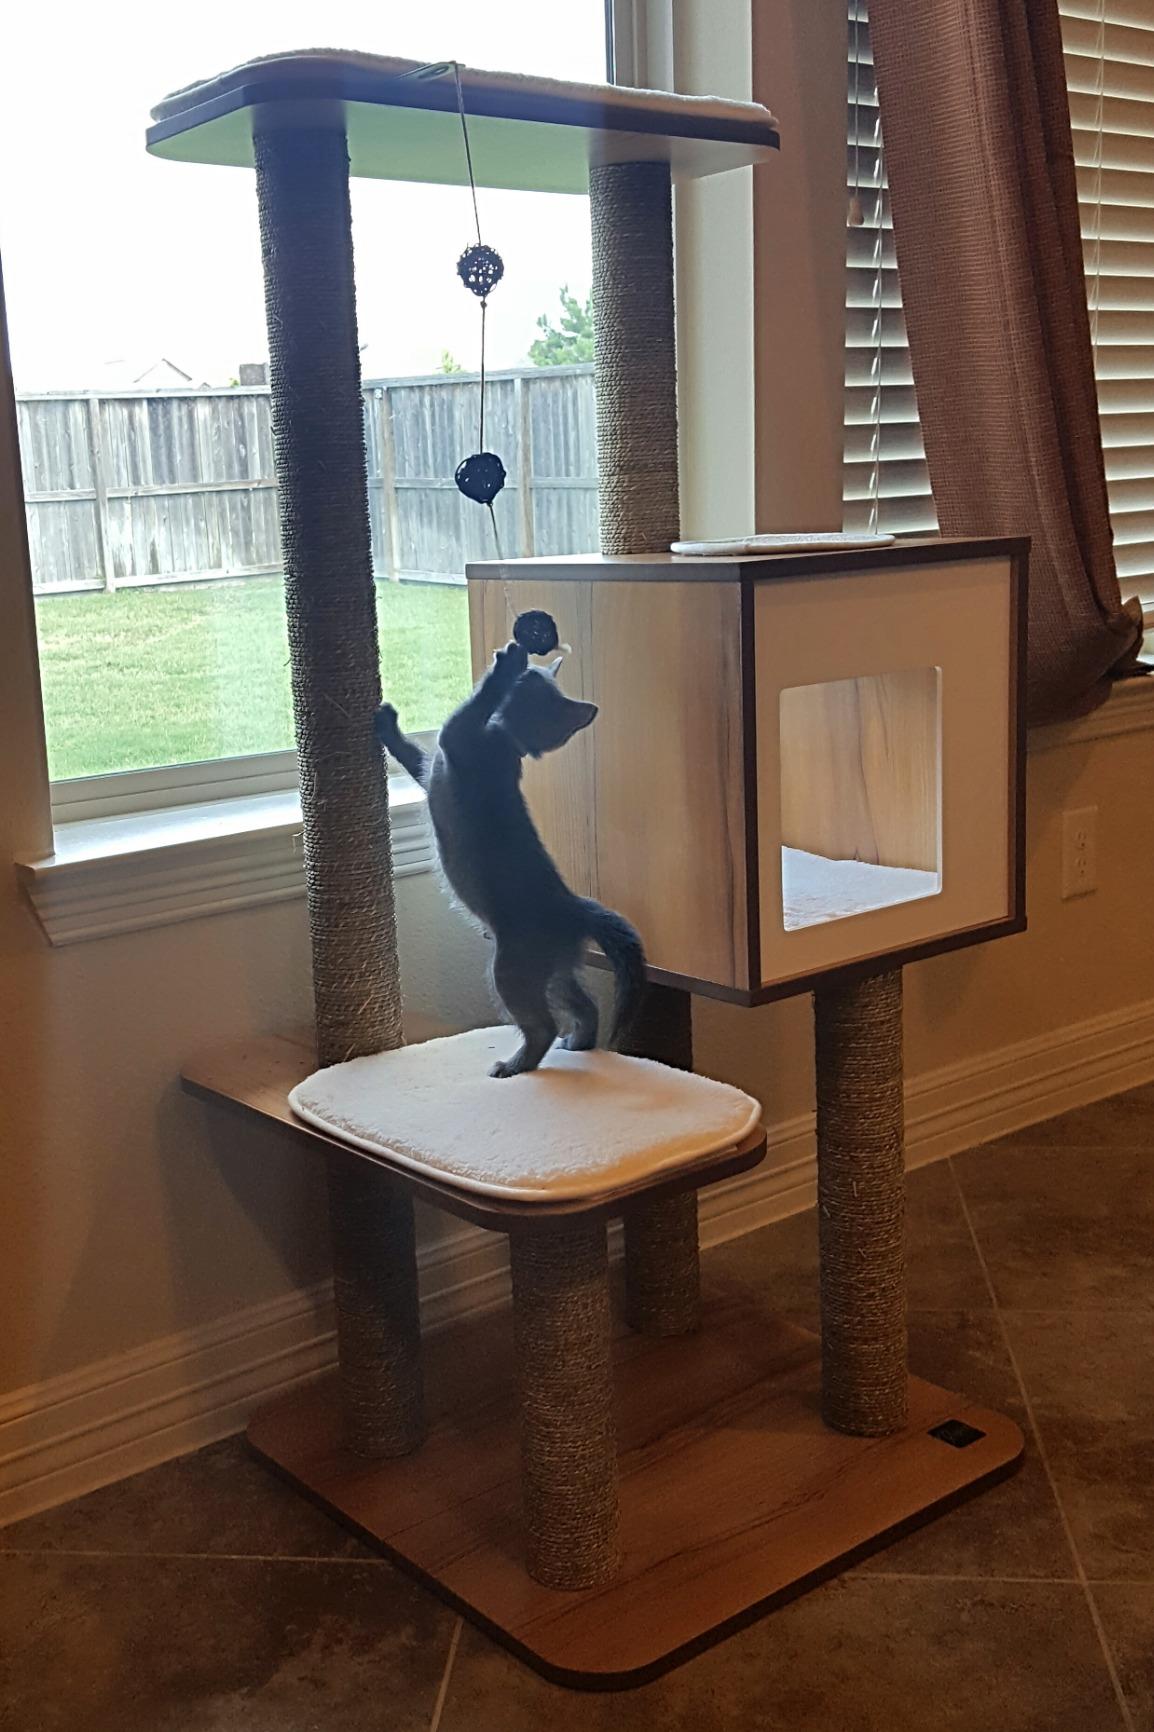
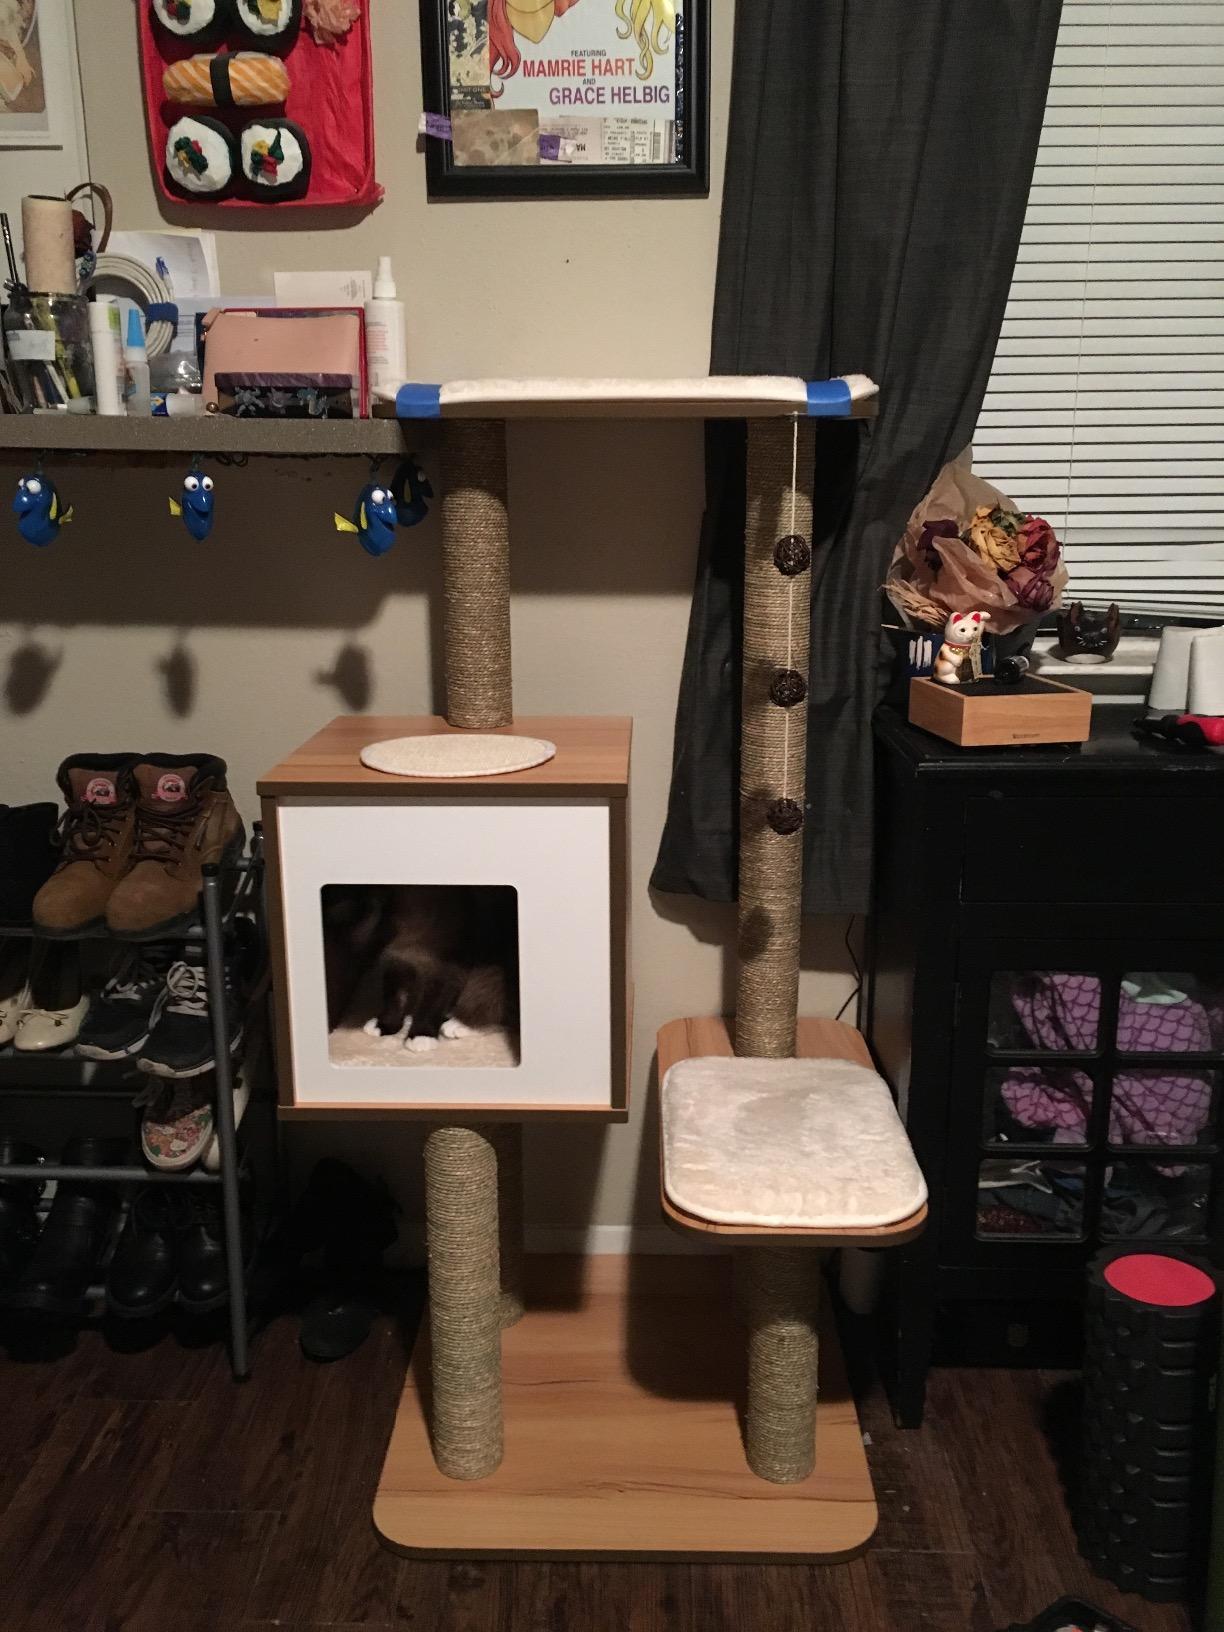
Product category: items_cat tree
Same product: yes